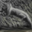
Label: otter